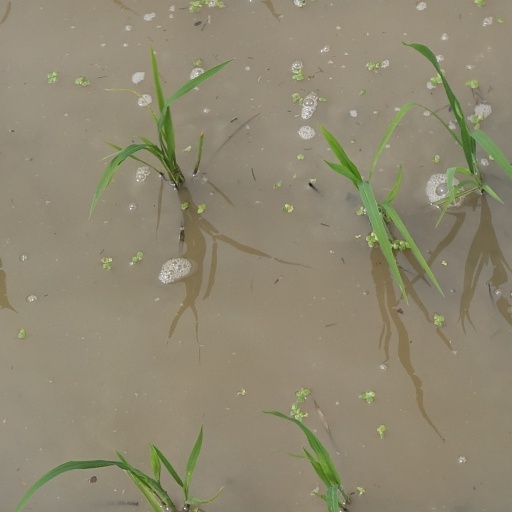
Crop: rice